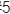
Number: 5